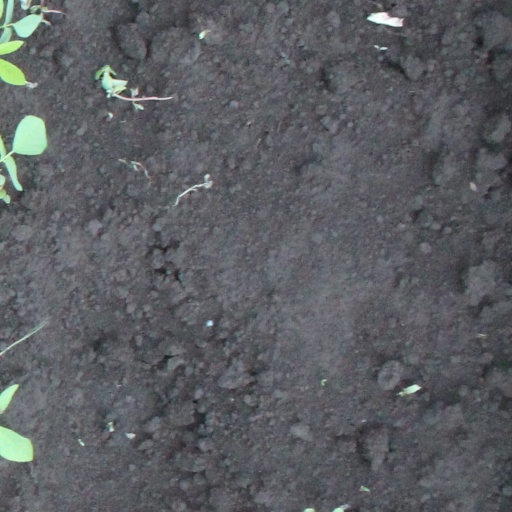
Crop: soybean